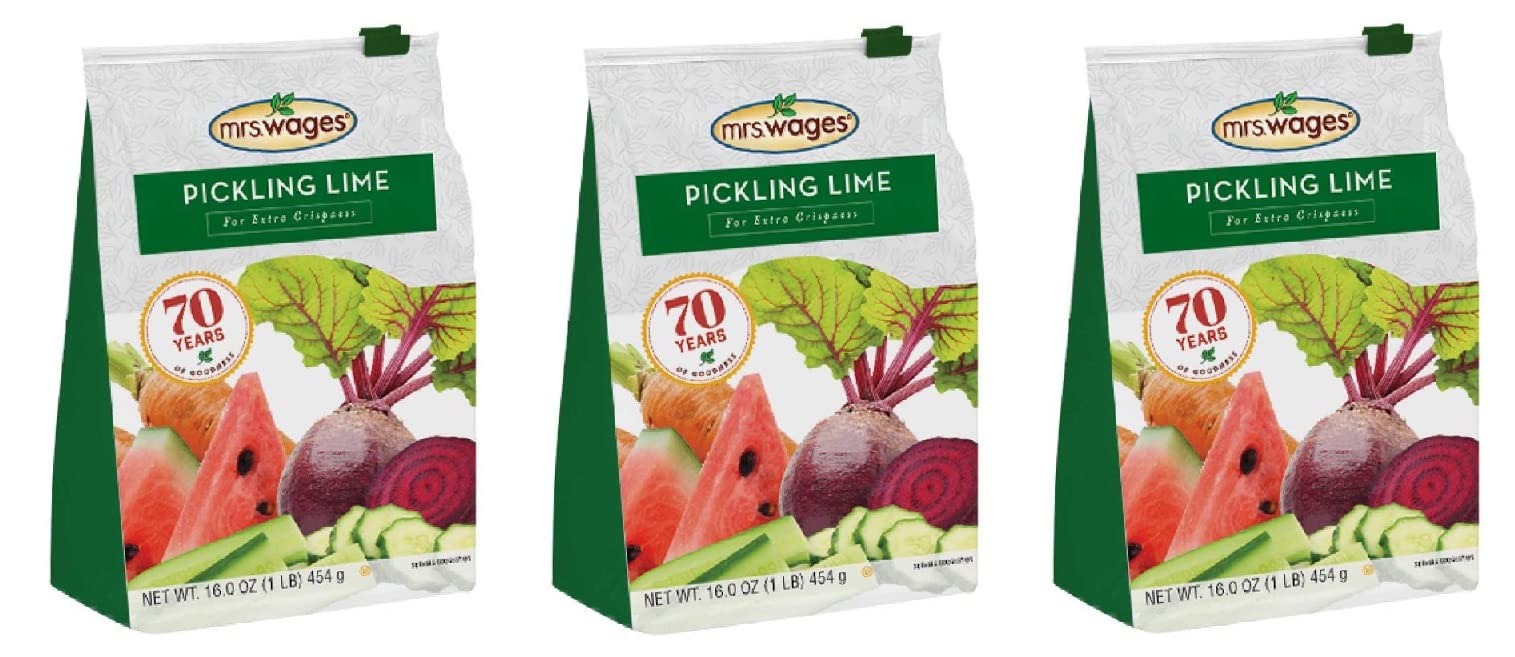
Item Name: Pickling Lime, 16-oz.
Bullet Point 1: Mrs. Wages W502-D3425 Pickling Lime Mix, 16 oz Bag
Bullet Point 2: For pickling cucumbers the old-fashioned way for extra crispness and flavor.
Bullet Point 3: . Makes cucumber lime pickles, green tomato pickles, watermelon rinds and citron pickles.
Bullet Point 4: Food-grade calcium hydroxide with no additives or preservatives.
Bullet Point 5: Pack of 3
Product Description: Mrs. Wages W502-D3425 Pickling Lime Mix, 16 oz Bag Pack of 3 For pickling cucumbers the old-fashioned way for extra crispness and flavor. Makes cucumber lime pickles, green tomato pickles, watermelon rinds and citron pickles. Food-grade calcium hydroxide with no additives or preservatives.
Value: 48.0
Unit: Ounce

Price: 12.75